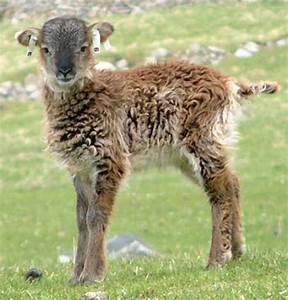
Label: pecora